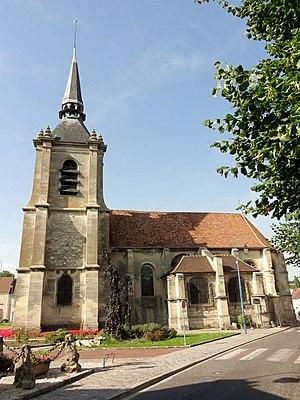
Vue depuis le sud.